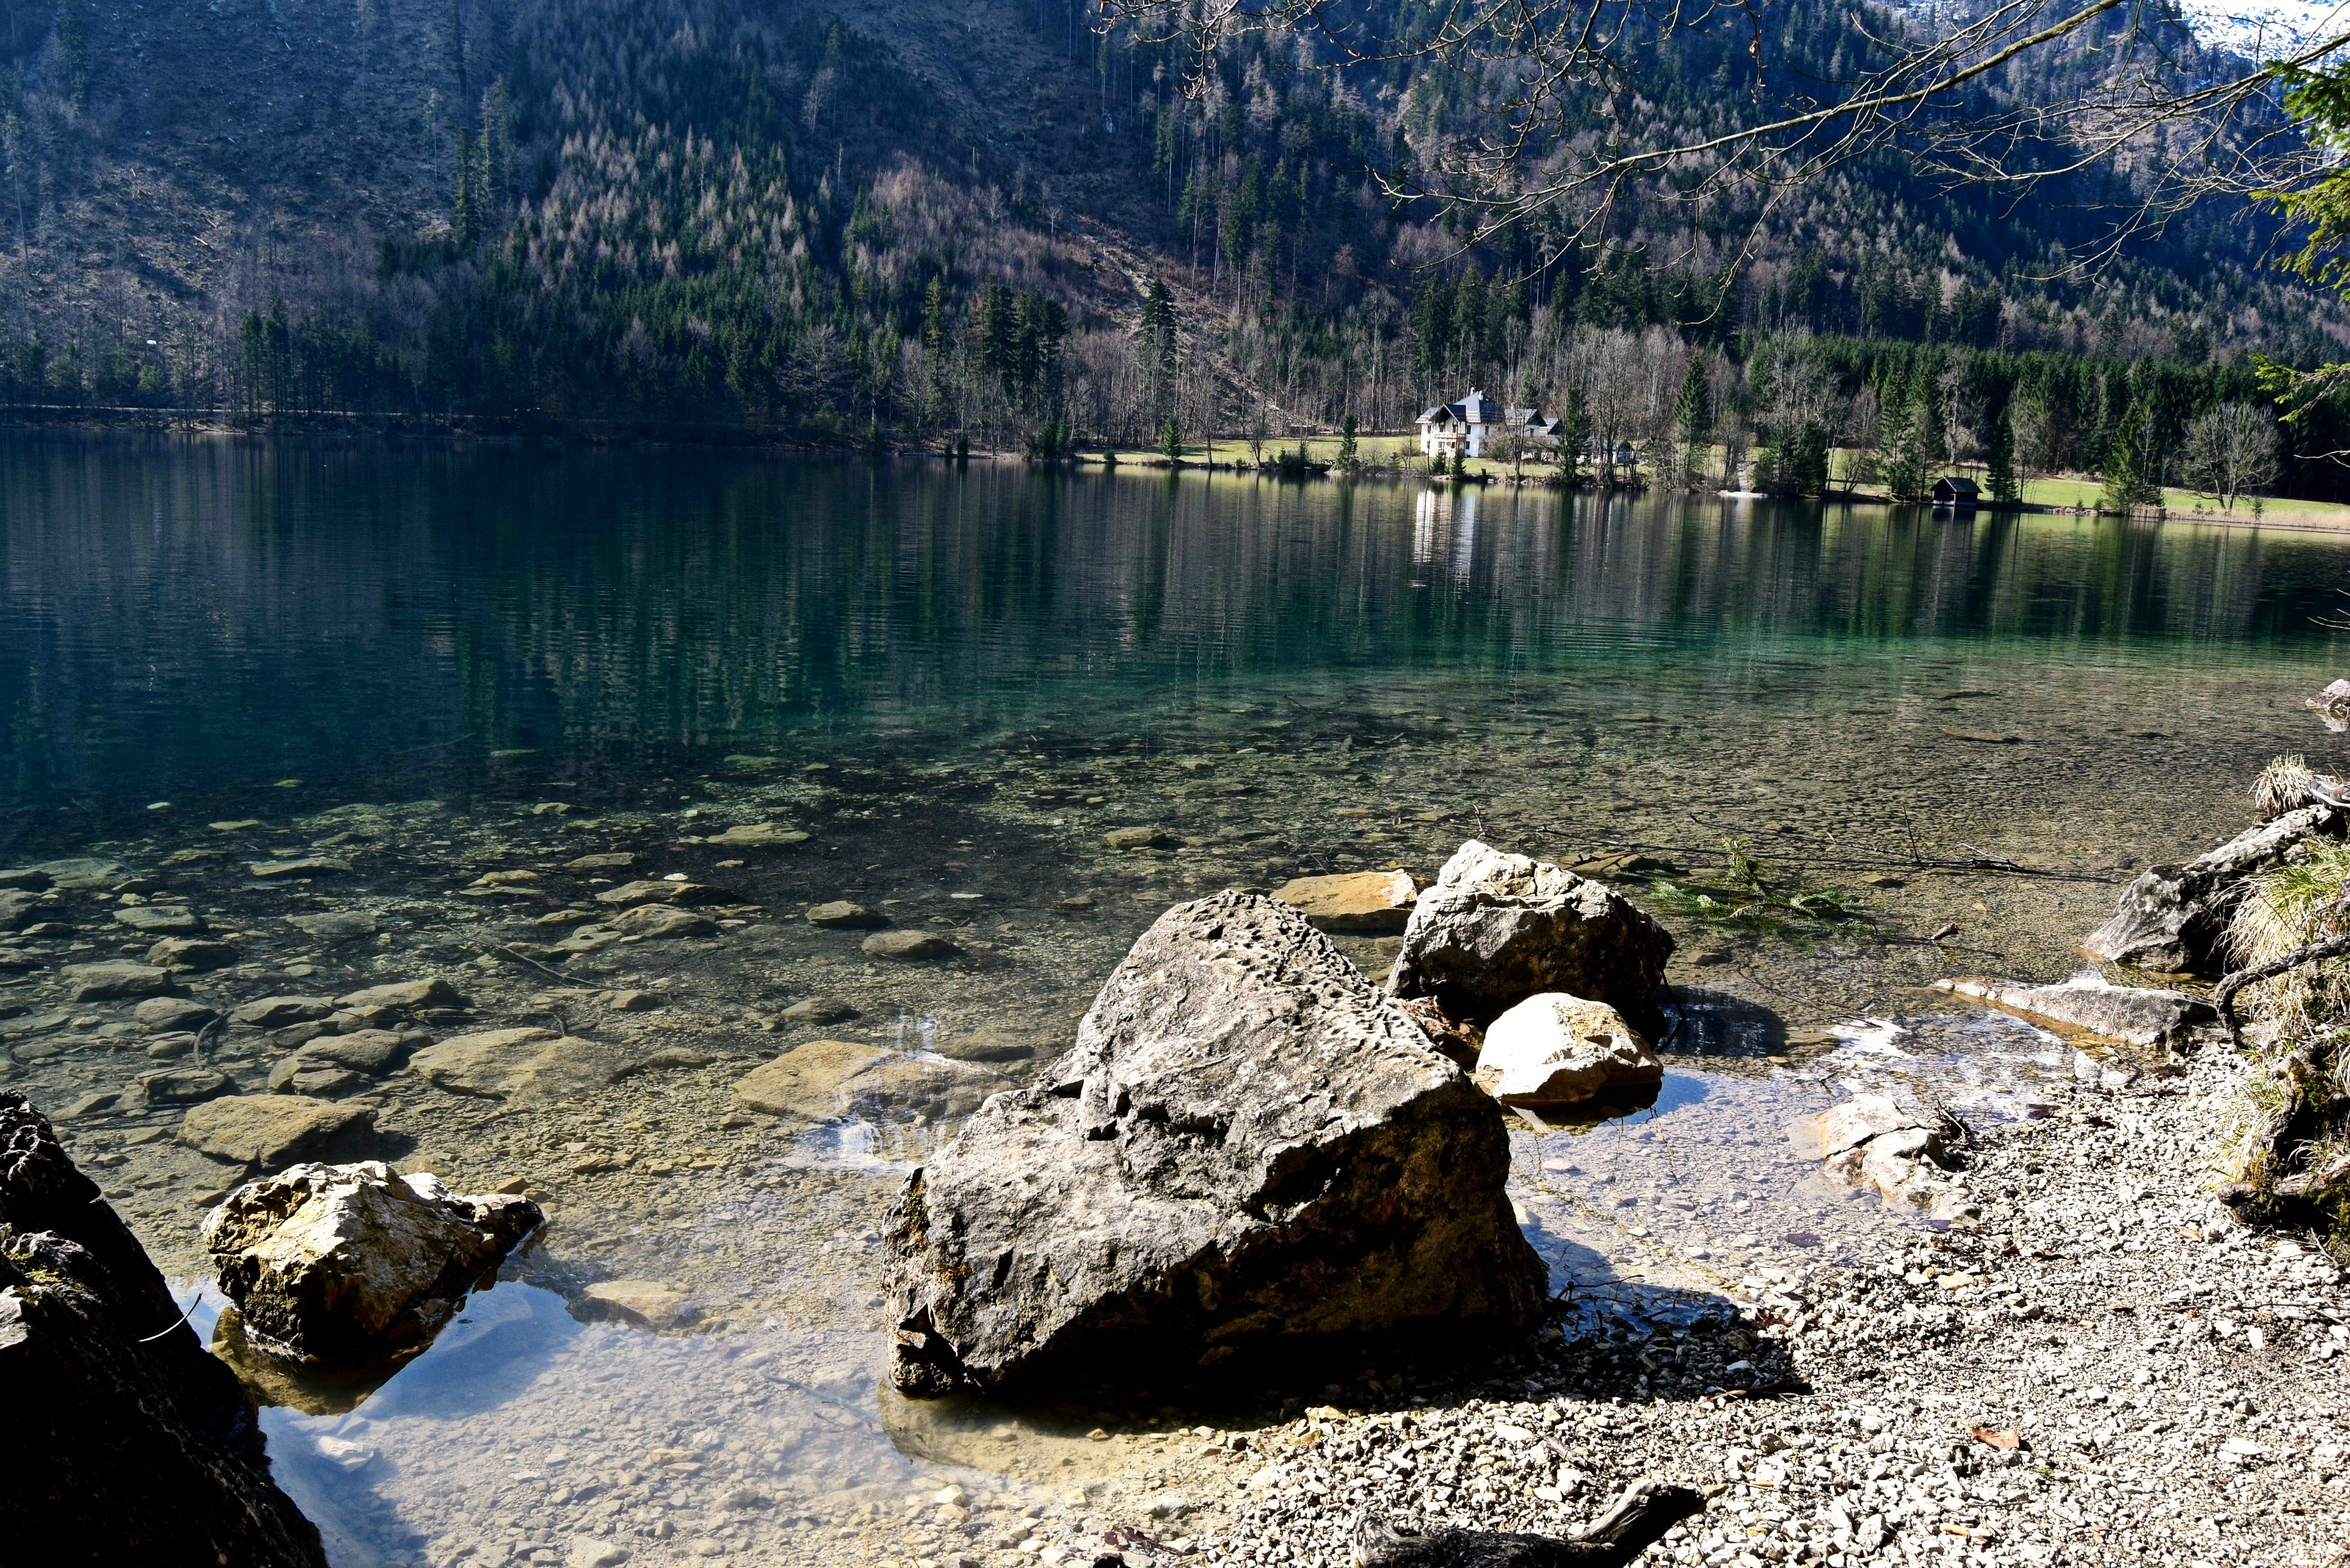
landscape, sea, water, nature, rock, wilderness, mountain, lake, river, mountain range, reflection, reservoir, body of water, loch